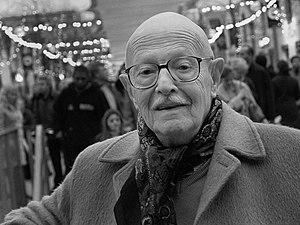
Willy Ronis, le 20 janvier 2002
Willy Ronis, né le 14 août 1910 à Paris et mort le 11 septembre 2009 dans la même ville, est un photographe français, lauréat du Grand Prix national de la photographie en 1979 et du prix Nadar en 1981.